Hinduism in Ghana

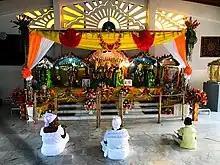
Inside the African Hindu Monastery

Hindus in Ghana are followers of two major Hindu denominations: Shaivism by the Hindu Monastery of Africa and Vaishnavism by the Hare Krishnas(ISKCON).